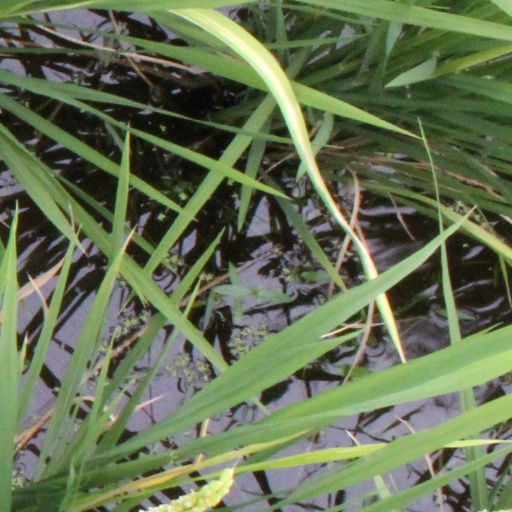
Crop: rice